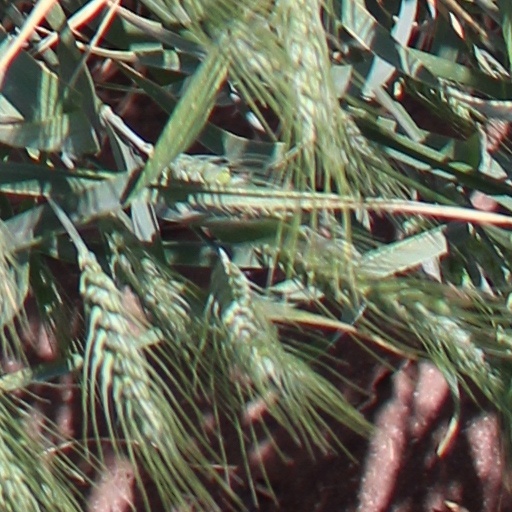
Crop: wheat